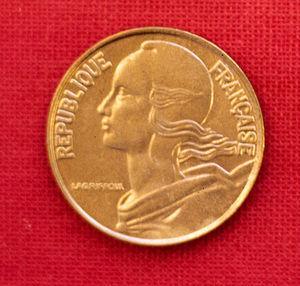
Marianne est une figure symbolique de la République française.